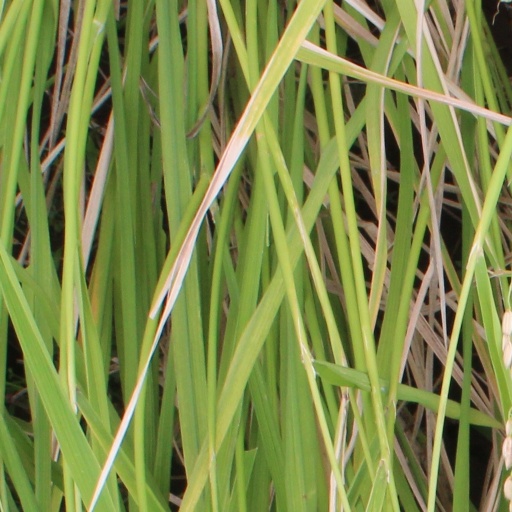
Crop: rice